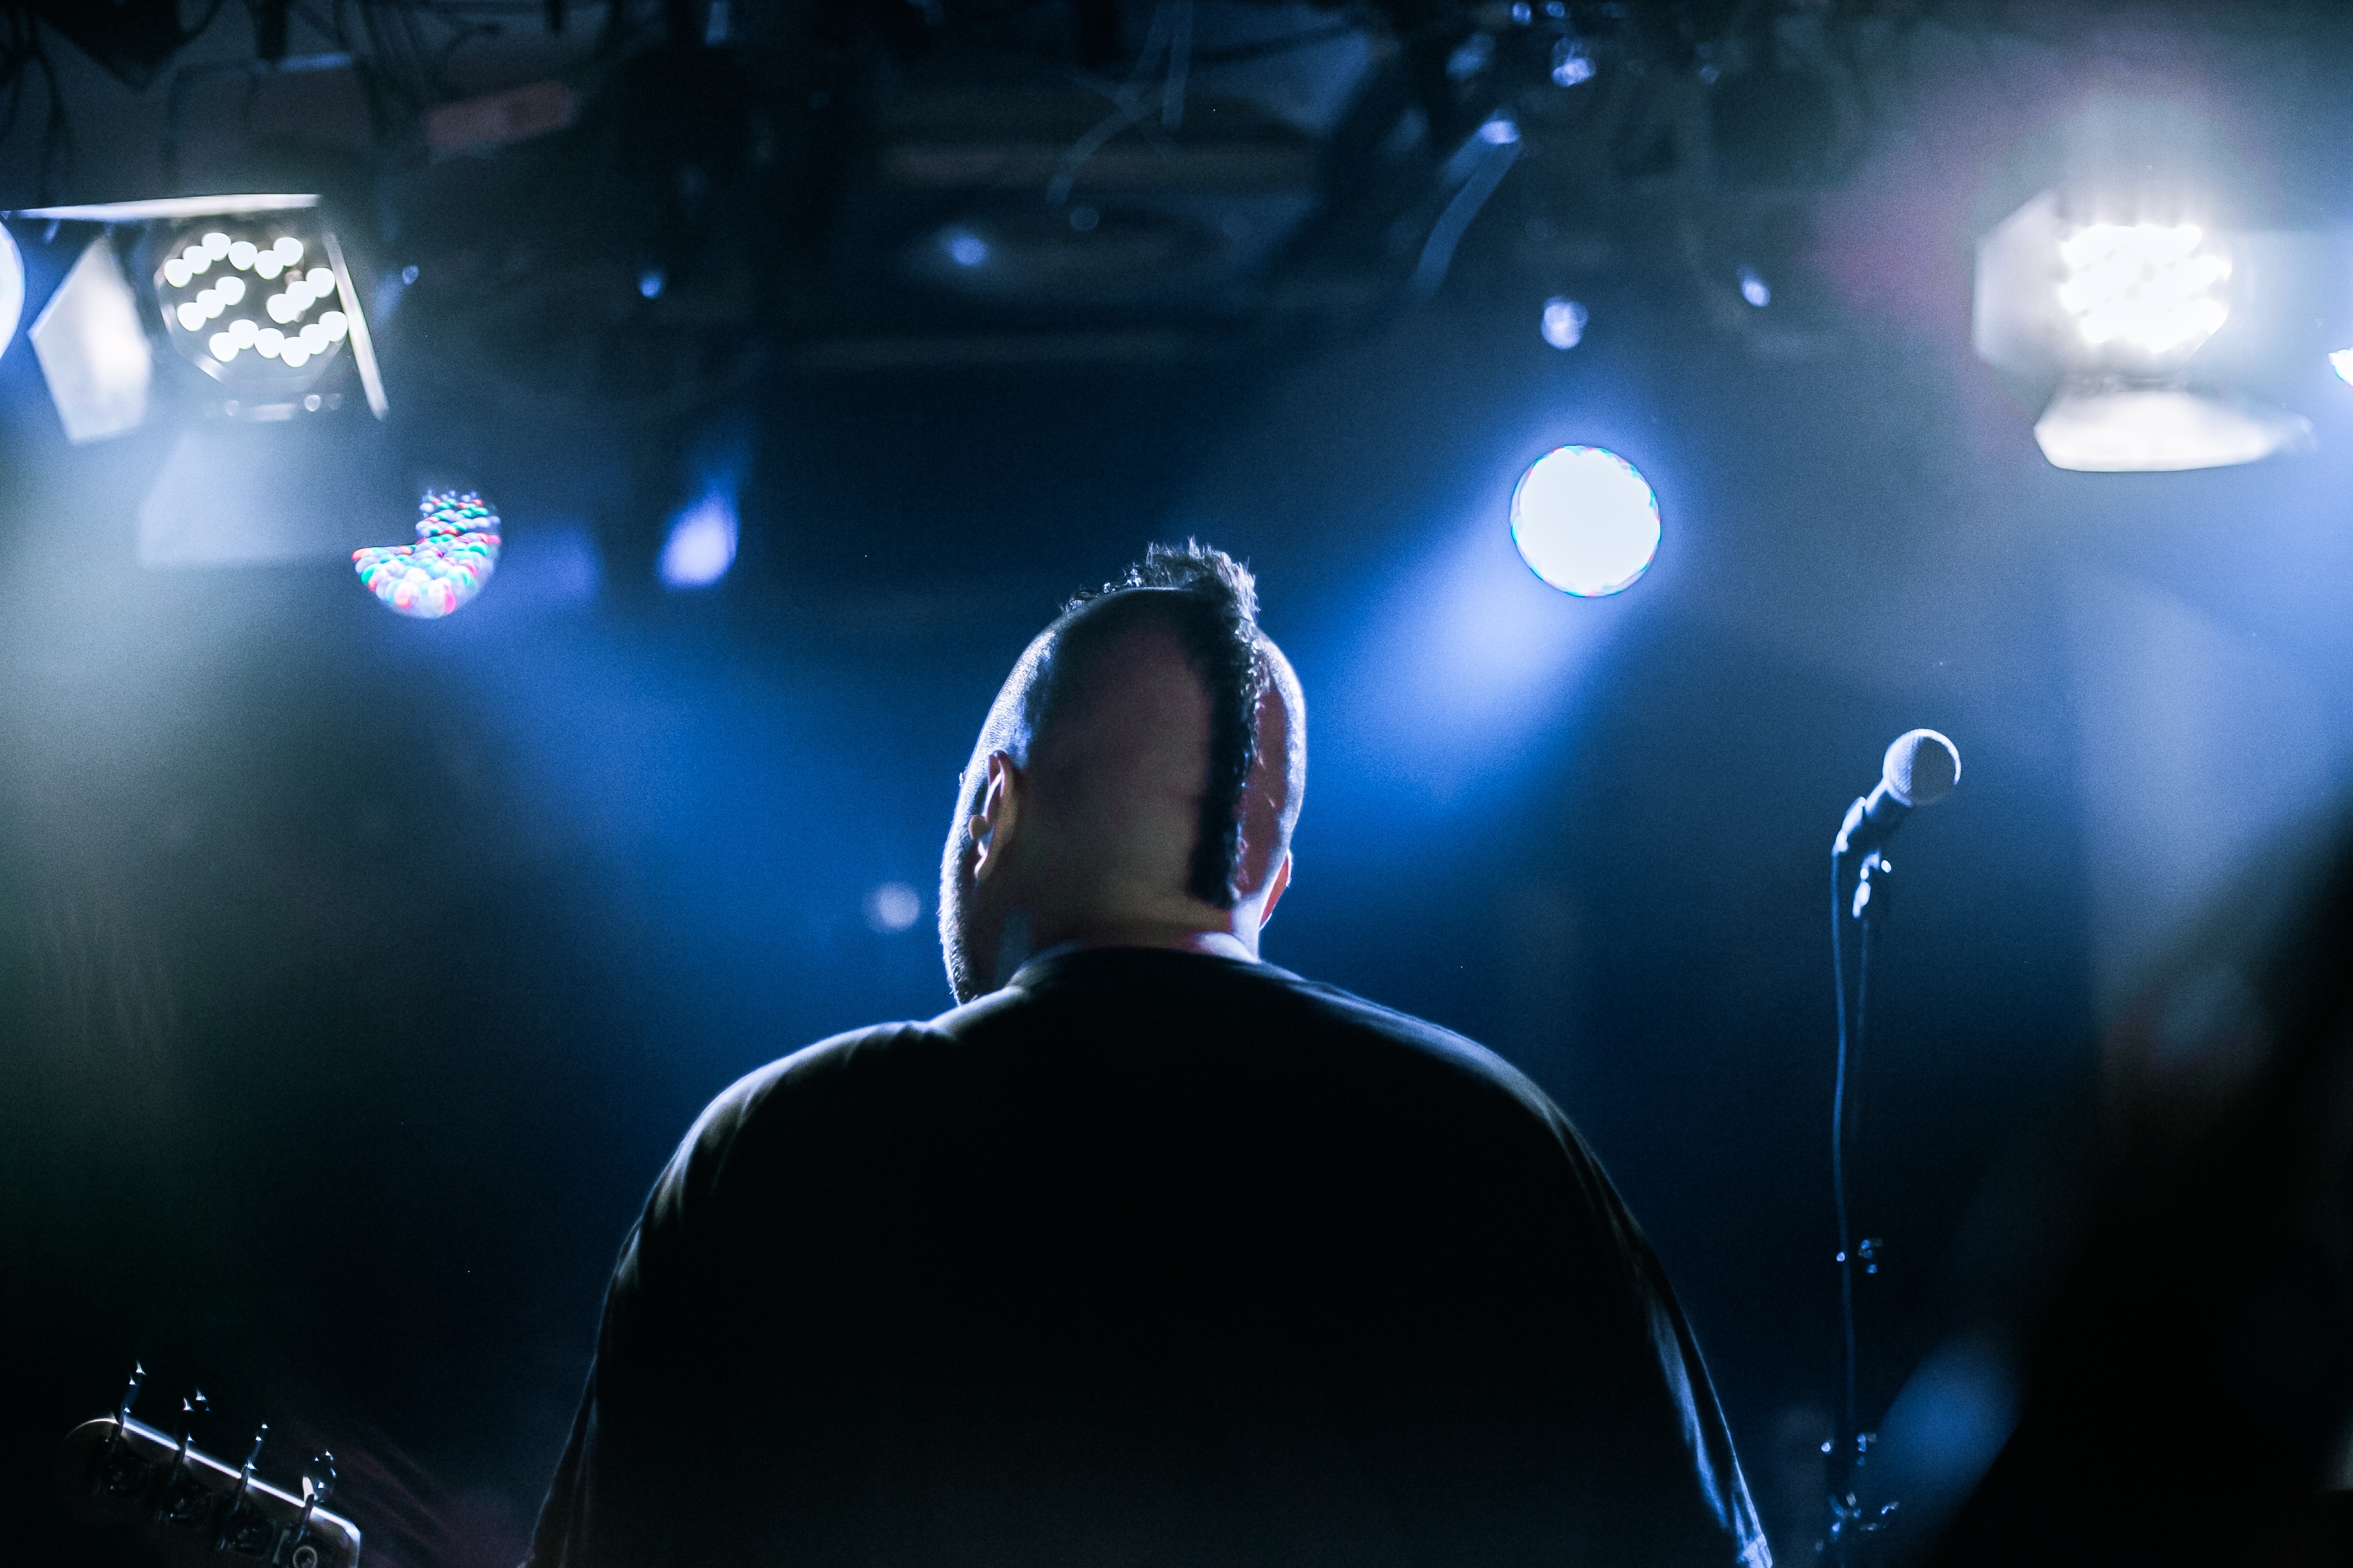
man, rock, music, light, technology, night, concert, singer, band, live, show, solo, microphone, darkness, micro, musician, lighting, sing, stage, audio, performance, party, singing, sound, event, song, artists, midnight, entertainment, singer songwriter, rock concert, pop music, unplugged, computer wallpaper, music venue, public event, music artist